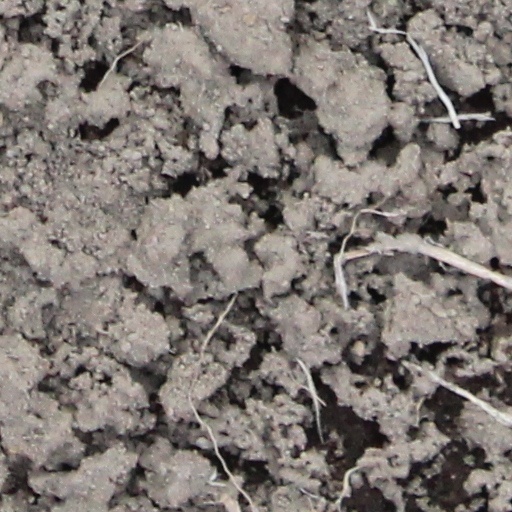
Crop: wheat